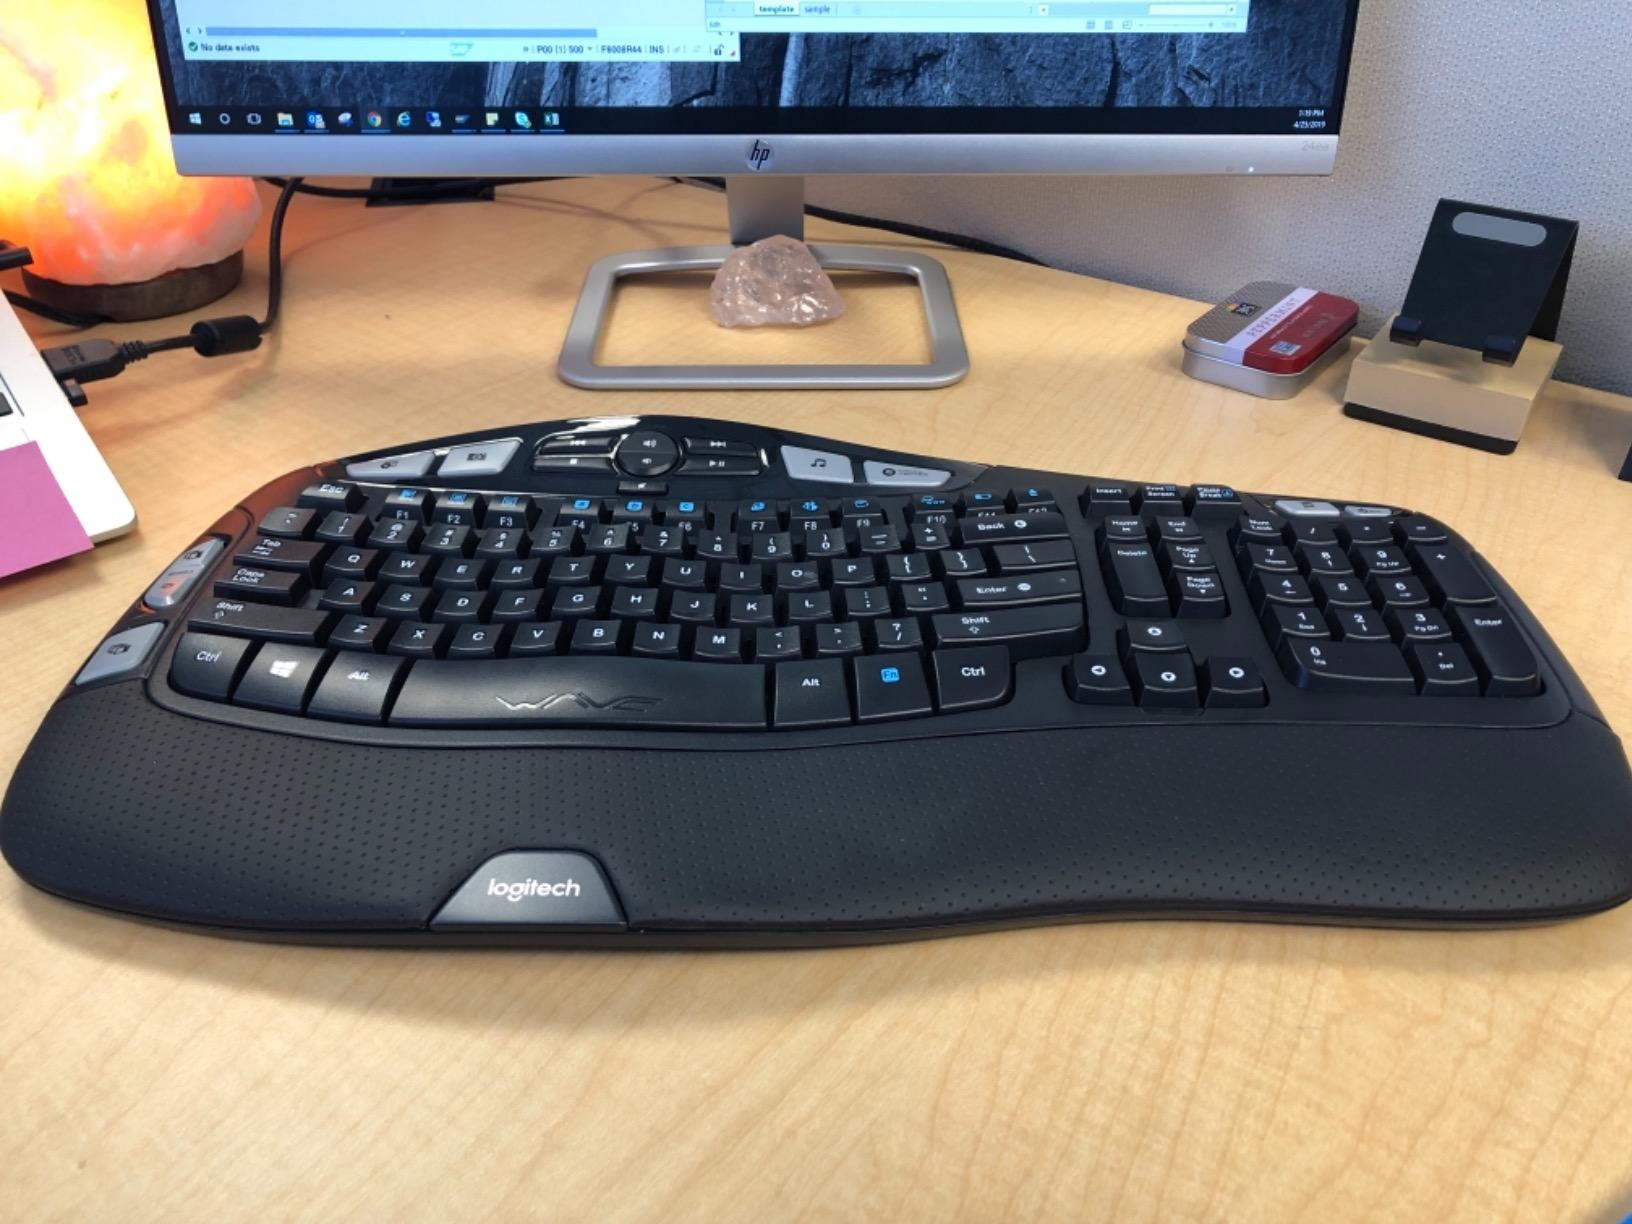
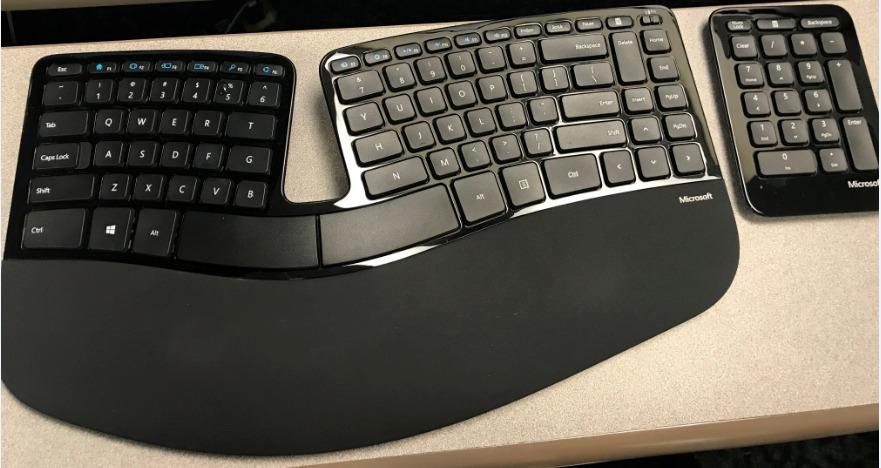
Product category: keyboard
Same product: no